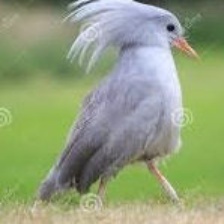
Species: KAGU
Scientific name: RHYNOCHETOS JUBATUS